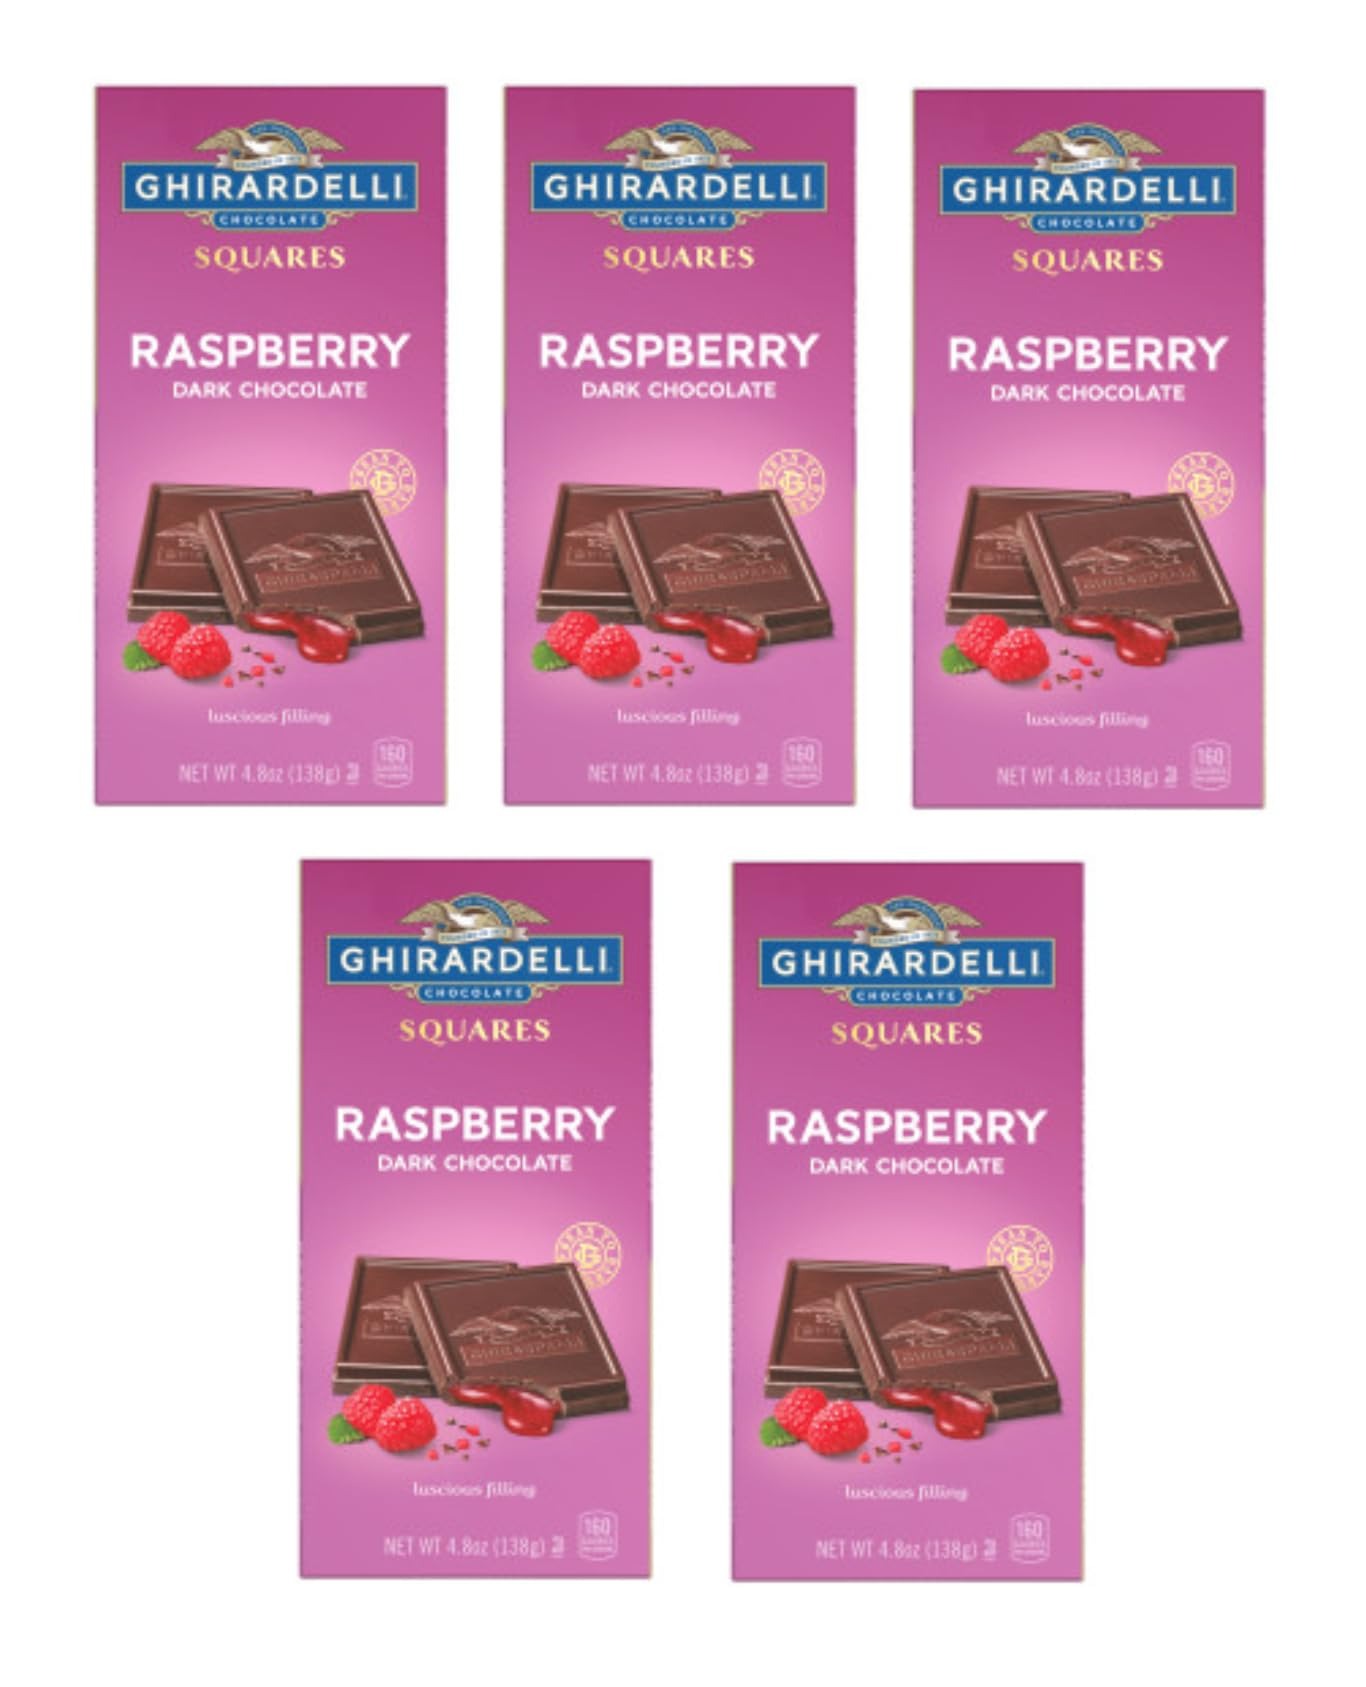
Item Name: Ghirardelli Raspberry Dark Chocolate Square Bar, Pack of 5-4.8 oz Bars
Bullet Point 1: Pack of 5 - 4.8 oz GHIRARDELLI Dark Chocolate Bar with Raspberry Filling
Bullet Point 2: Luscious raspberry filling in rich dark chocolate for a satisfyingly sweet treat
Bullet Point 3: Treat yourself to a perfectly balanced treat or share it as a gift
Bullet Point 4: Raspberry chocolate candy bars are easy to break into squares for sharing or portioning
Bullet Point 5: GHIRARDELLI chocolate contains premium ingredients, including high quality cocoa beans
Product Description: Experience luscious indulgence with each bite of this GHIRARDELLI Dark Chocolate Bar with RaspberryFilling. Perfectly balanced for a luxurious treat anytime, this dark chocolate candy bar adds a sweet touch to your day on its own and adds a sweet twist to s'mores and other desserts for something special. Share the sweet moments of joy and delight with someone special when you give this chocolate raspberry bar as a gift. Rich, slow-melting dark chocolate and the sweet tartness of real raspberry filling for pure bliss in every square. Each bar comes in squares to break apart easily for the perfect bite. Premium ingredients, including high quality cocoa beans, are part of the GHIRARDELLI difference: a commitment to ultimate quality from Bean to Bar. GHIRARDELLI Makes Life a Bite Better.
Value: 24.0
Unit: Ounce

Price: 5.49